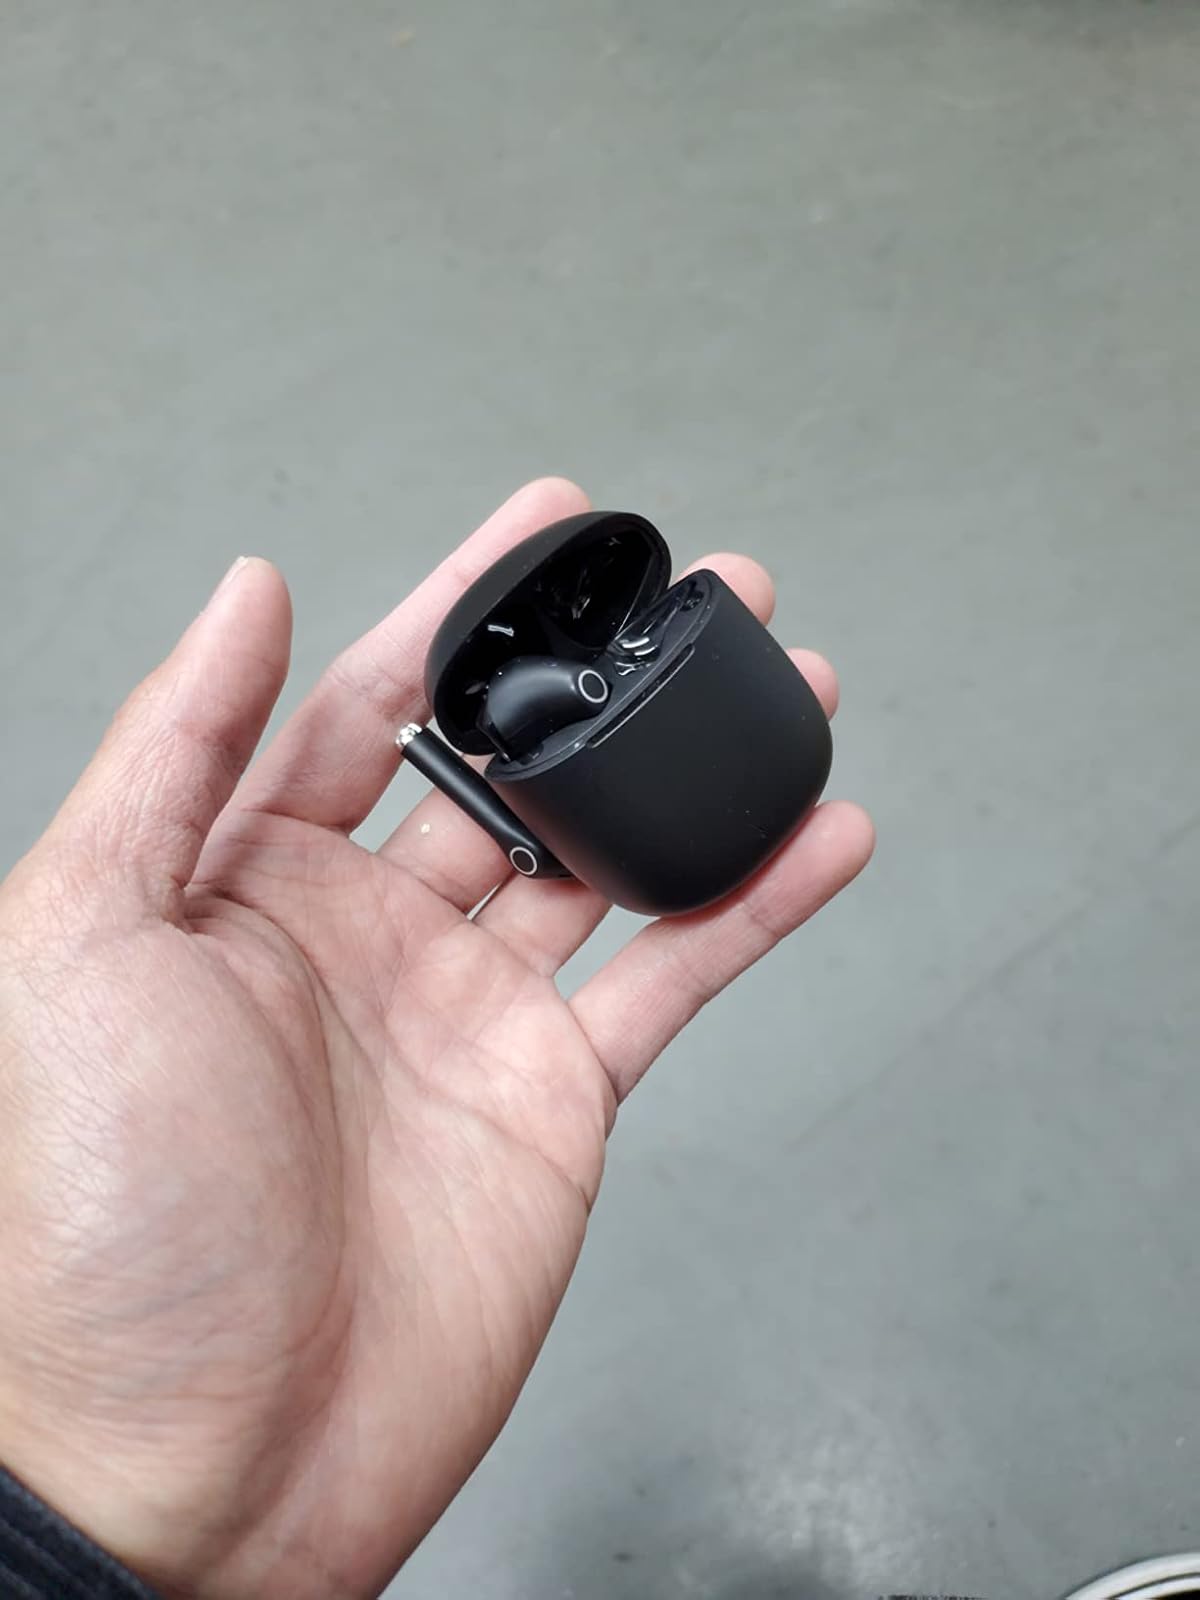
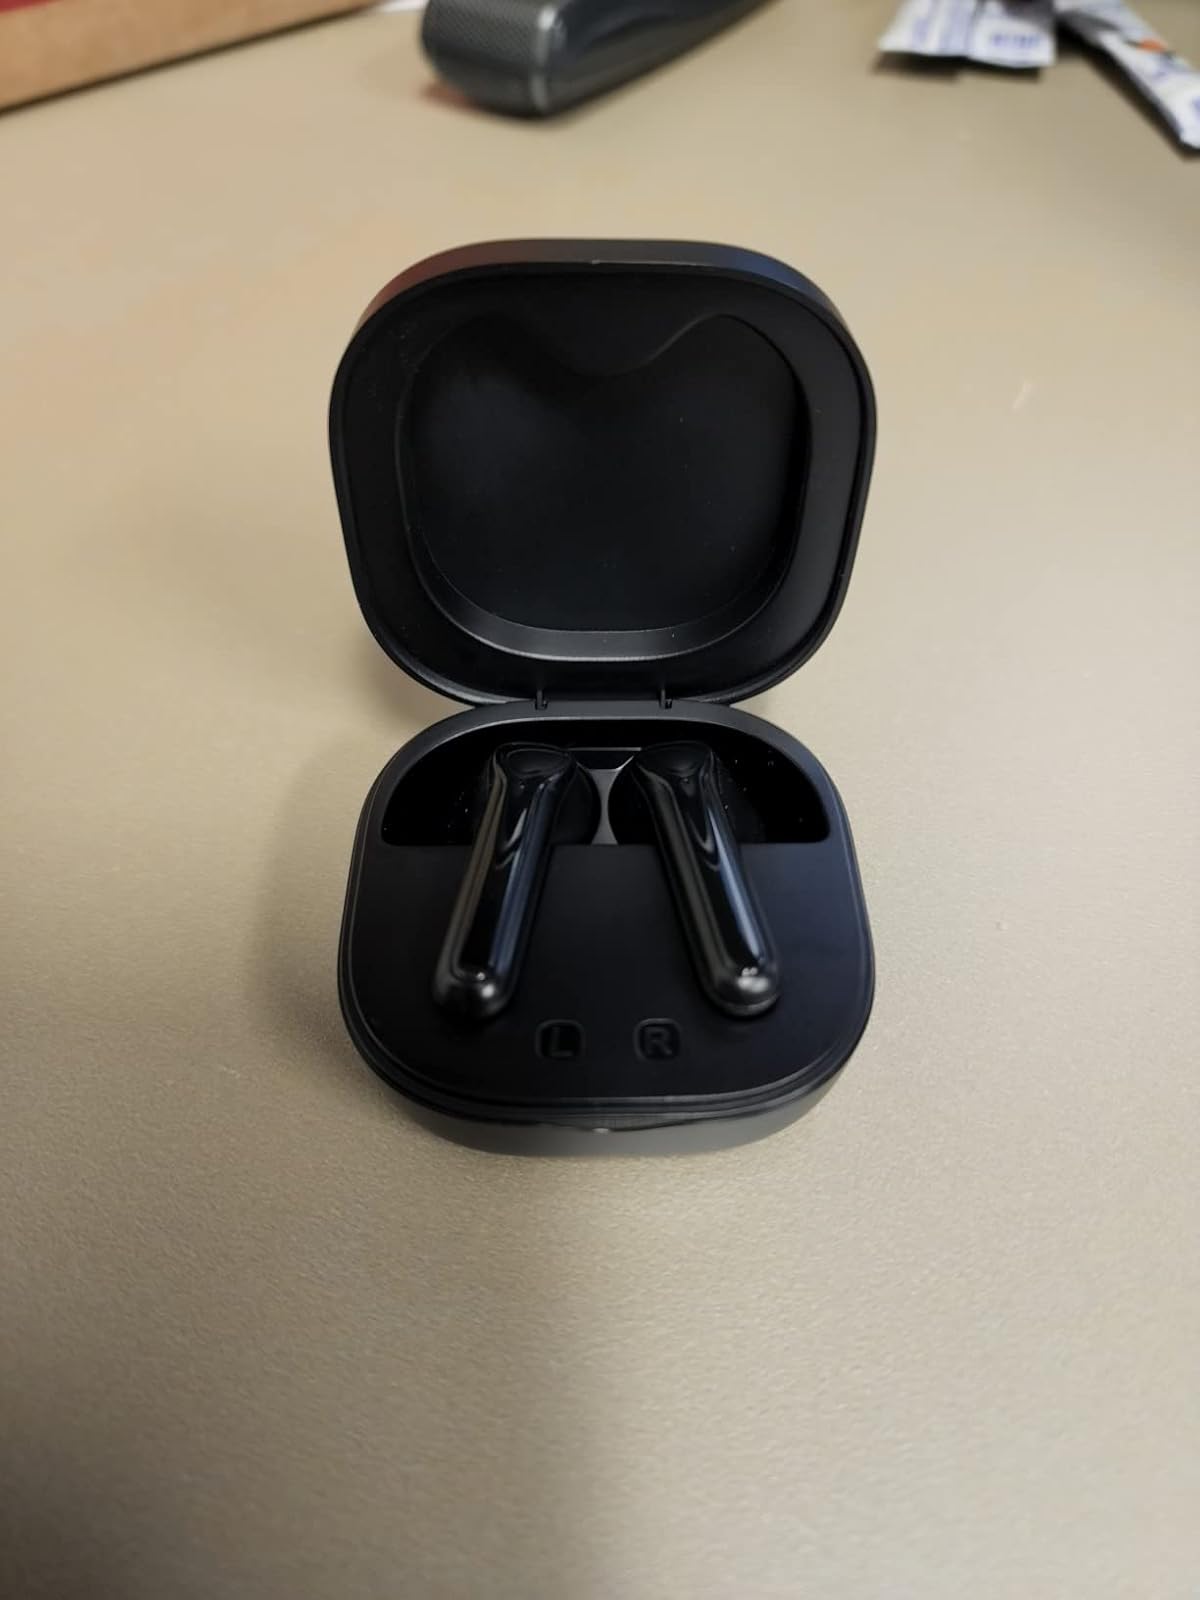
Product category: earbuds
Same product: no